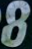
Number: 8